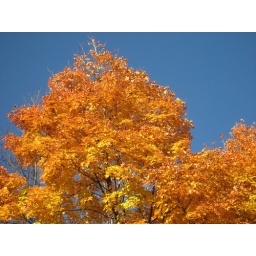
Yellow leaves against a blue sky